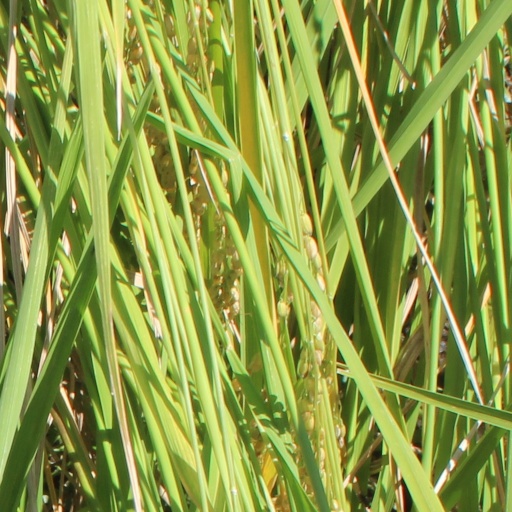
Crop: rice